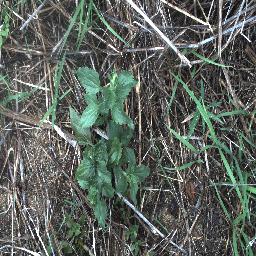
Label: siam_weed